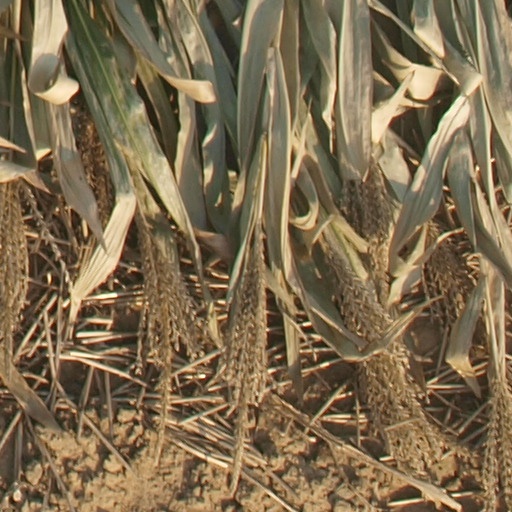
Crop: maize; corn